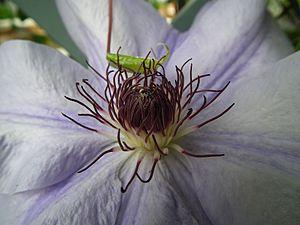
Les Clématites forment un genre de la famille des renonculacées.